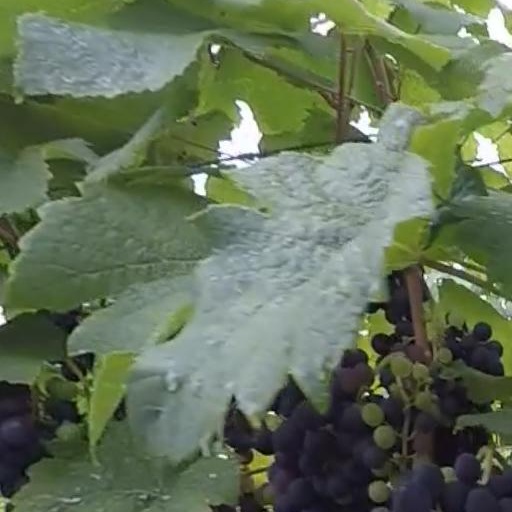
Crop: grape